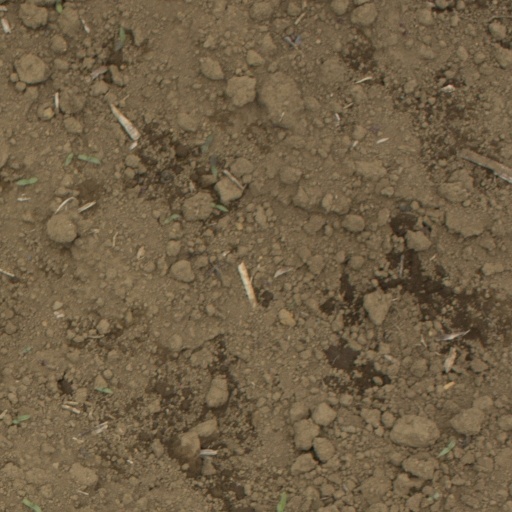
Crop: Jerusalem artichoke